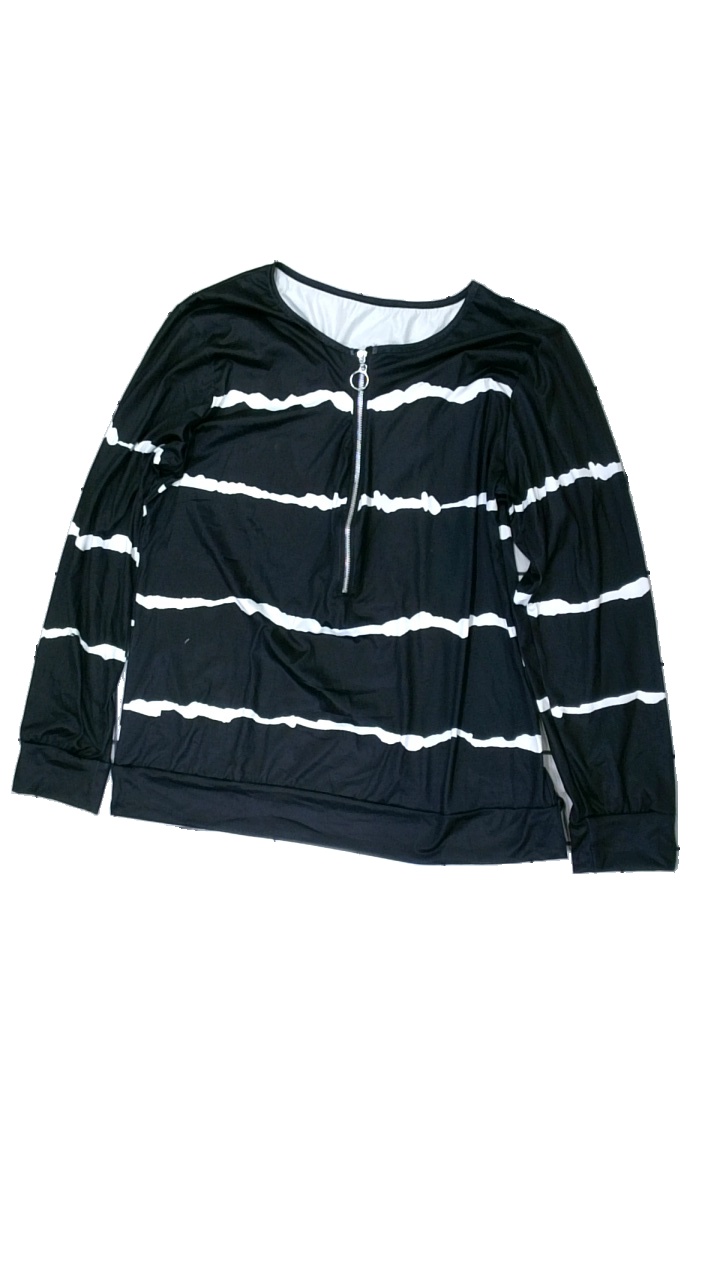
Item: Top (Ladies)
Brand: Missing
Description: långärmad tröja med ojämna ränder
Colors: Black, White
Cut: Regular
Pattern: Striped
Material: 100% polyester
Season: All
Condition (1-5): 5
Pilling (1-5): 5
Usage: Reuse
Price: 50-100